Lydbrook Junction railway station

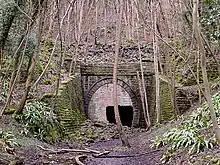
Nearby tunnel under Coppett Hill, Herefordshire.

The station was built by the Ross and Monmouth Railway which ran between Monmouth and Ross-on-Wye heading along the route of the River Wye, the Severn and Wye Railway which went south east into the Forest of Dean met the railway soon after.